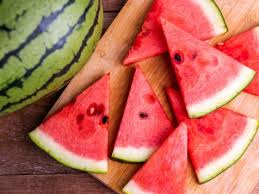
Label: Watermelon